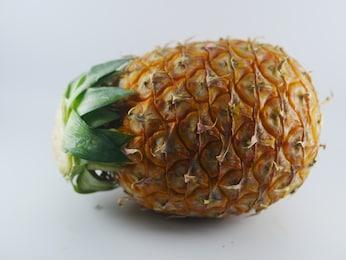
Label: pineapple